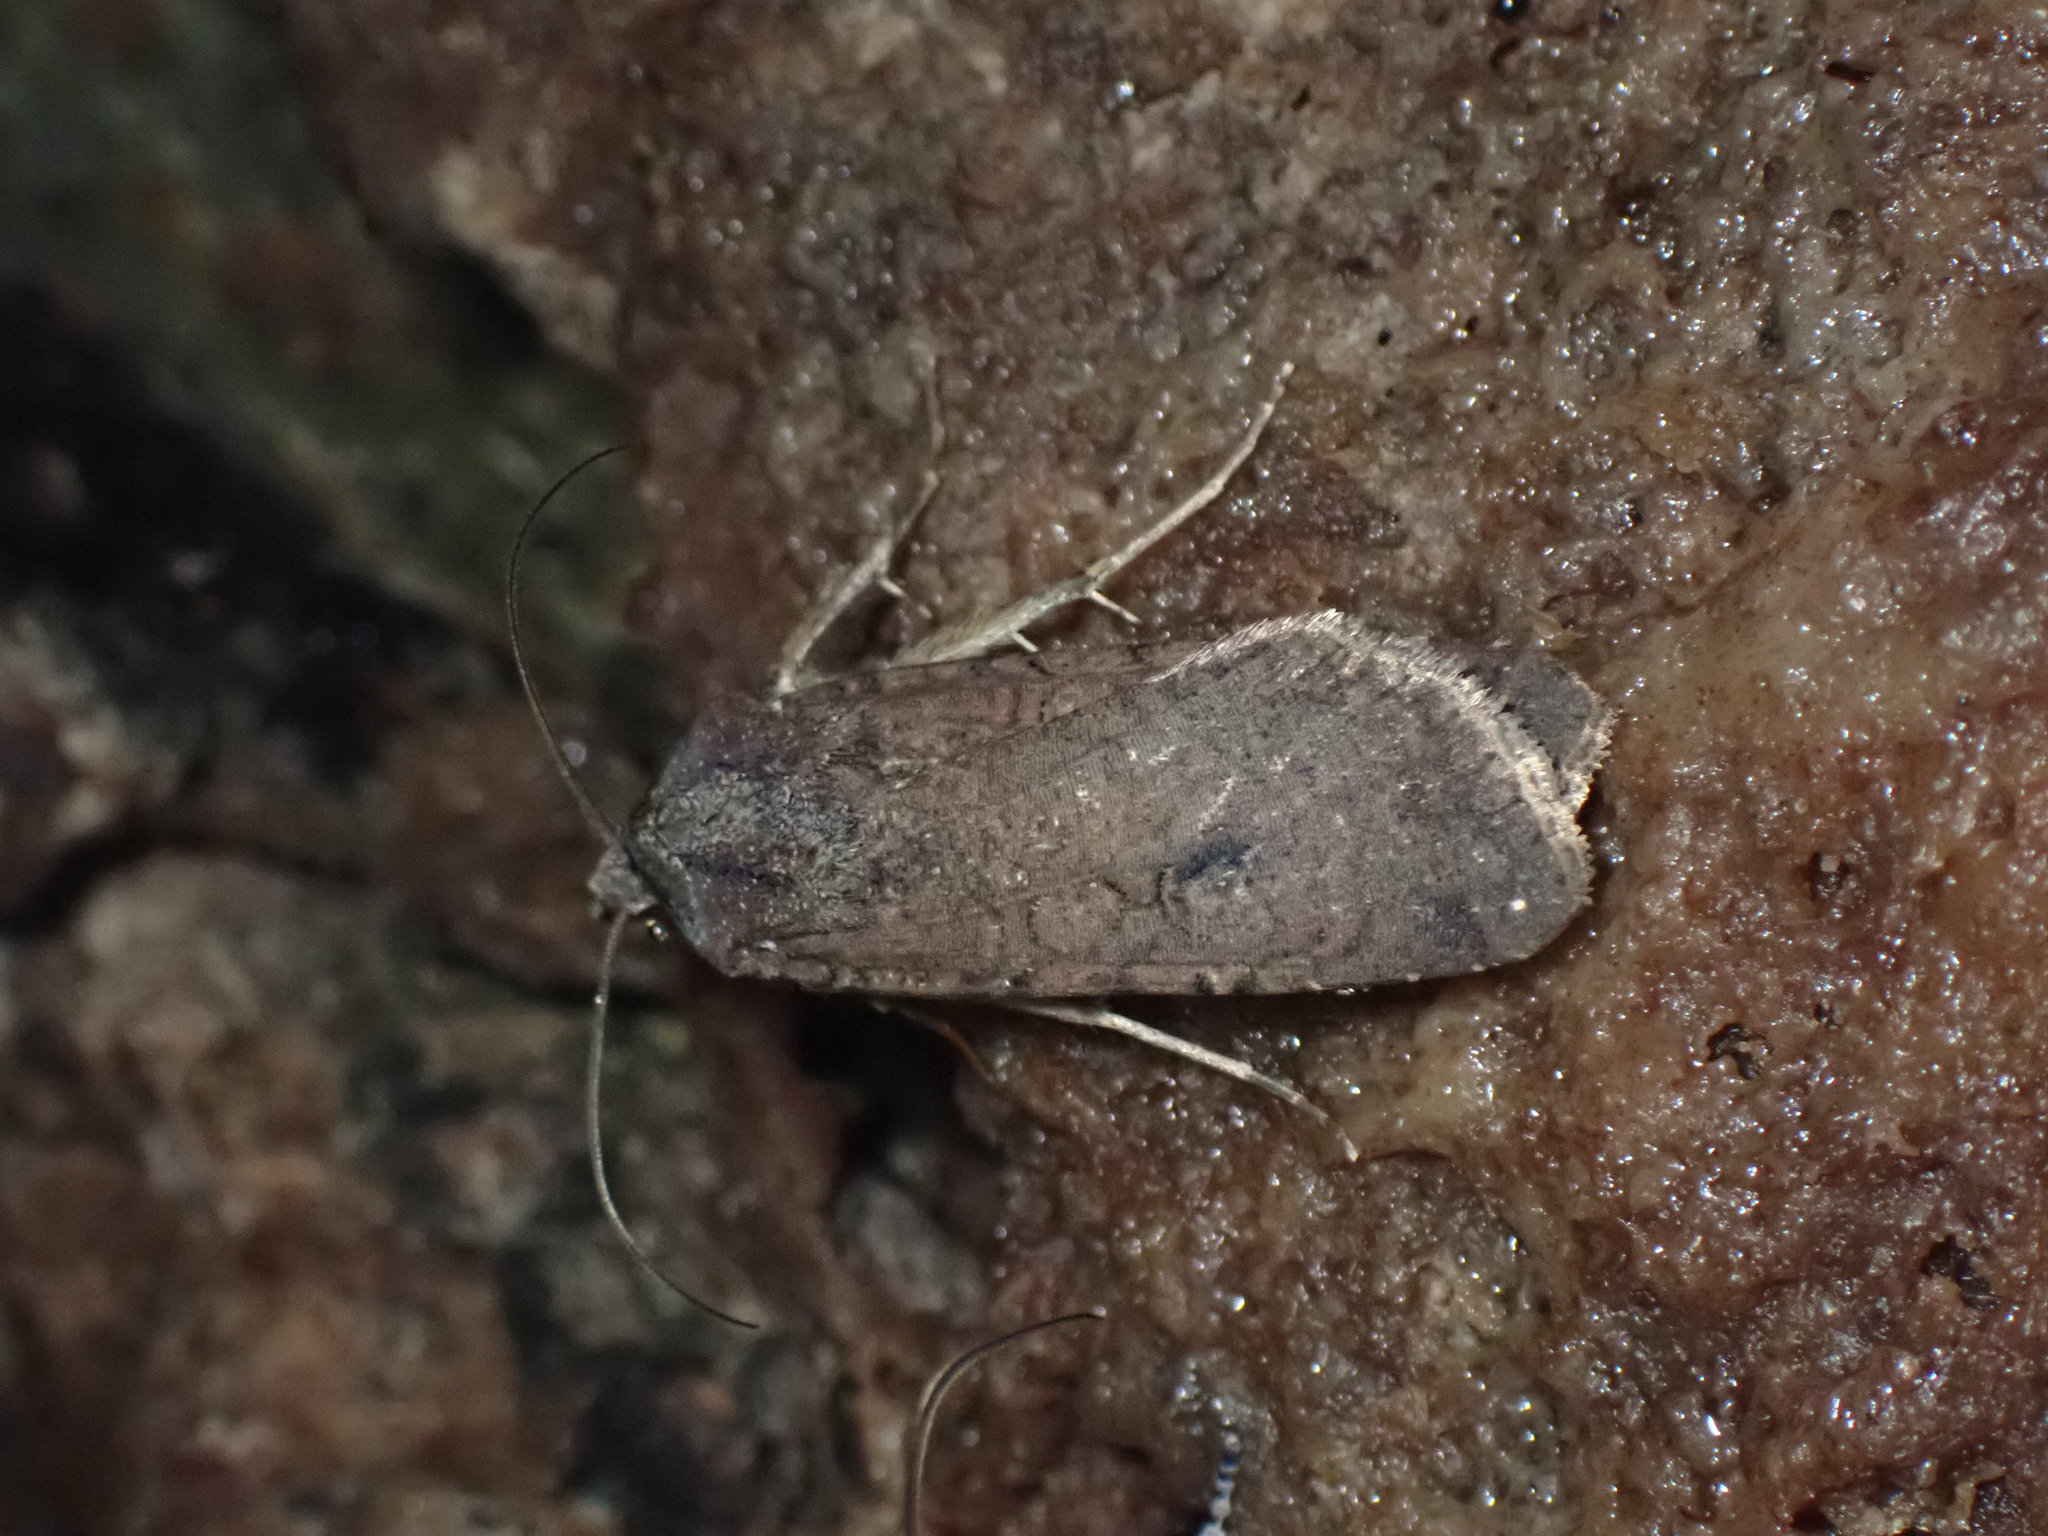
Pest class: cutworms